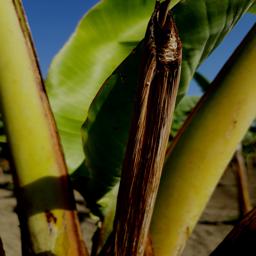
Label: PANAMA DISEASE